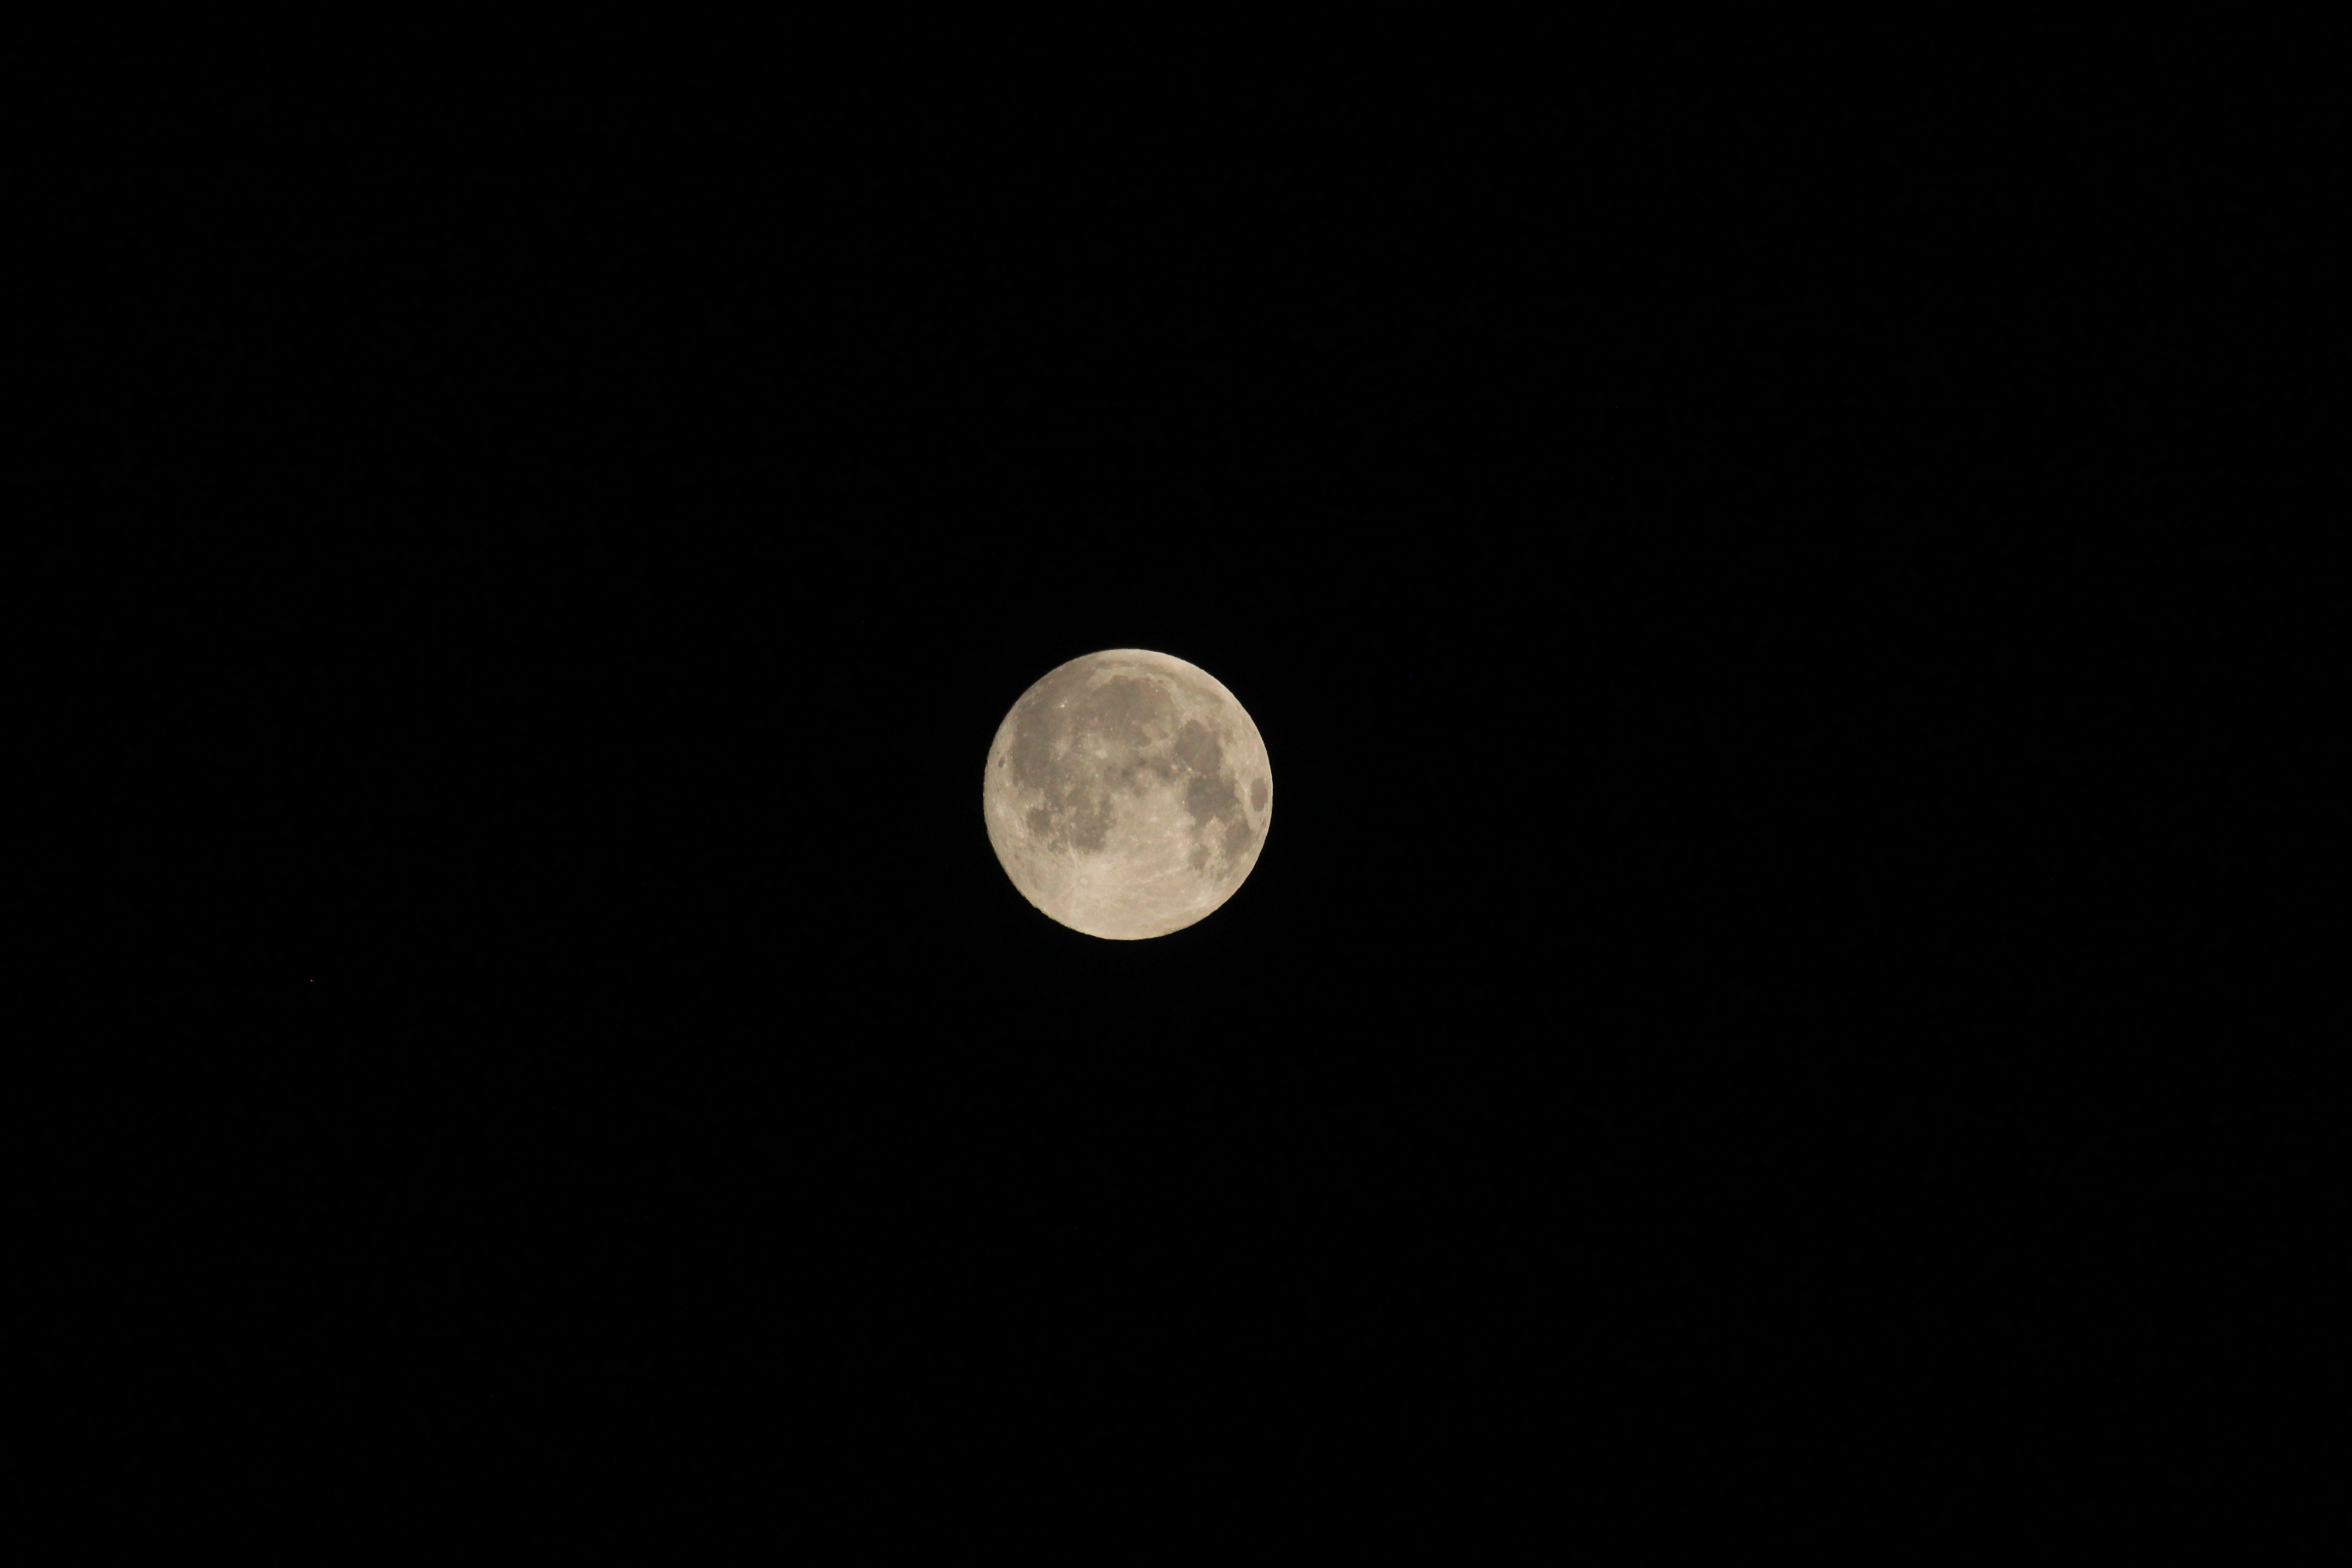
night, atmosphere, darkness, moon, full moon, moonlight, circle, event, crescent, astronomical object, night moon, lunar eclipse, celestial event